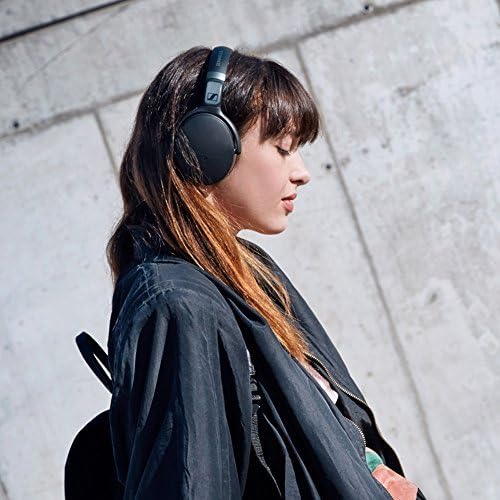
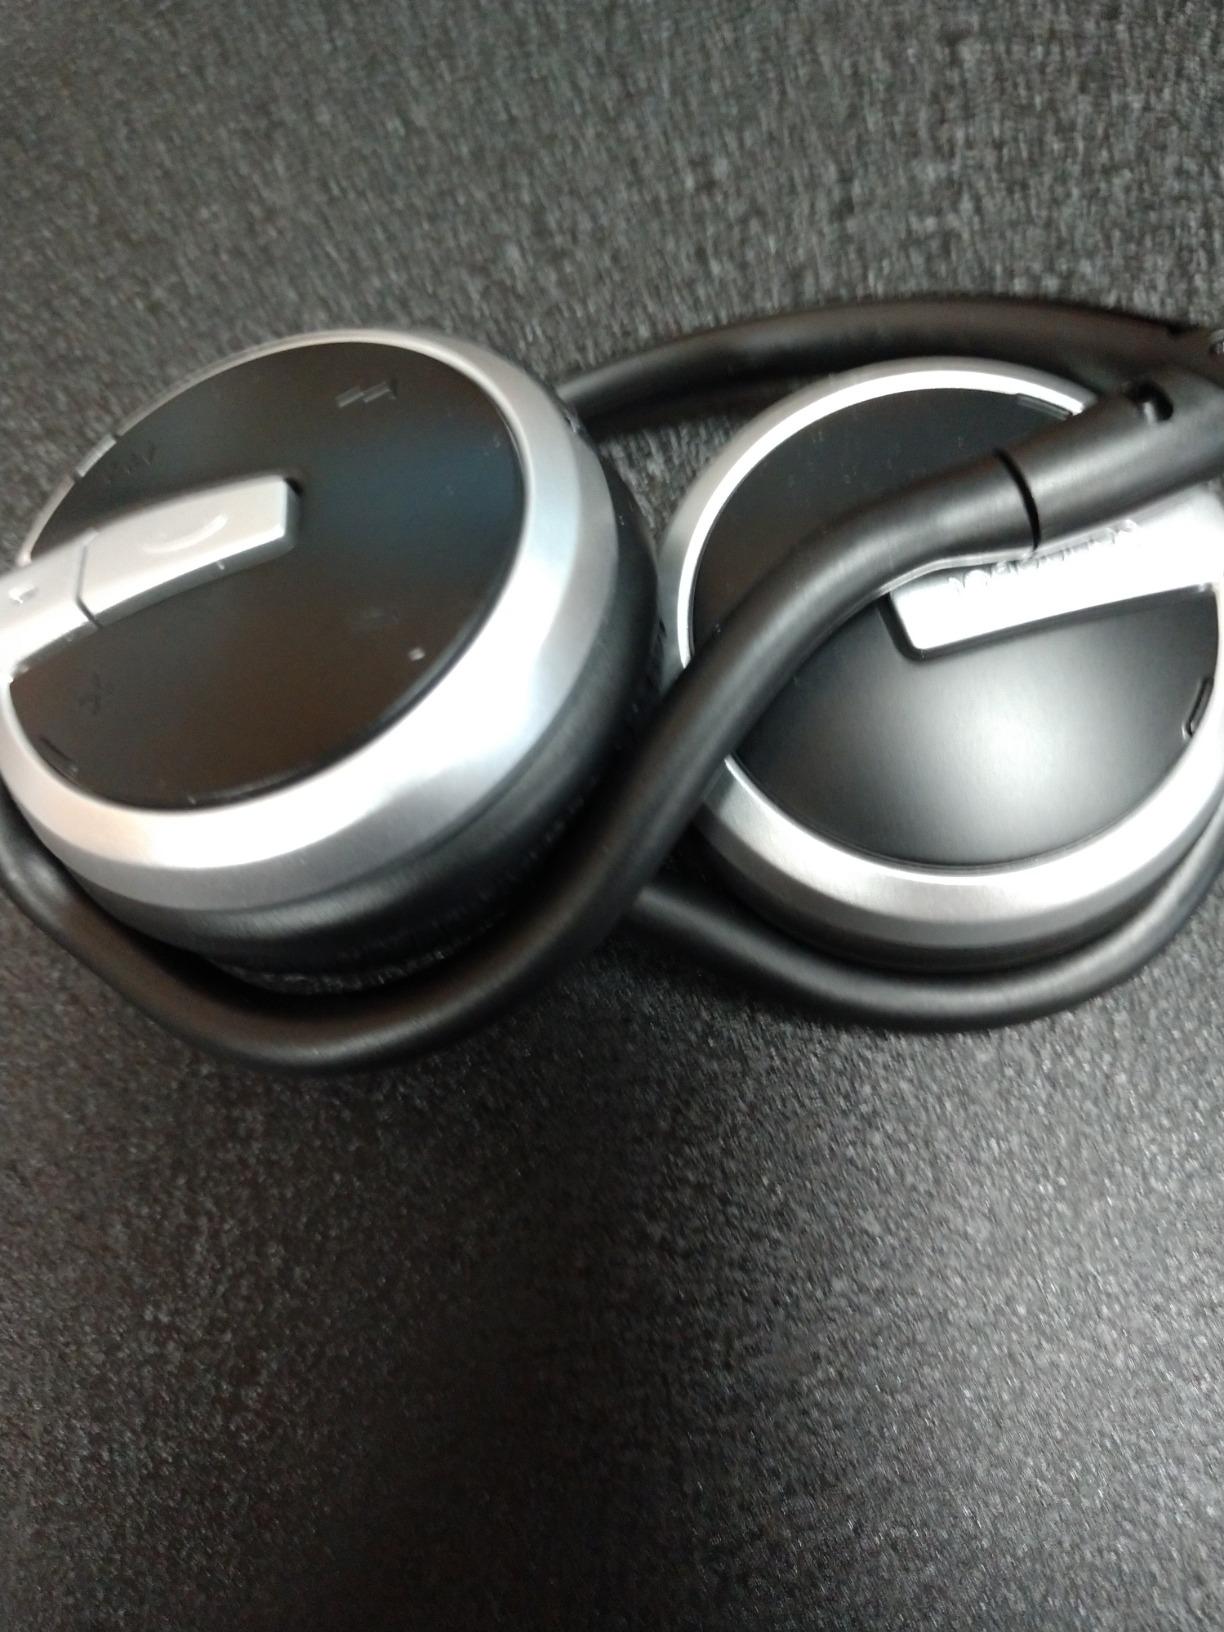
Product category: headphones
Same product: no